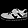
Label: Sneaker